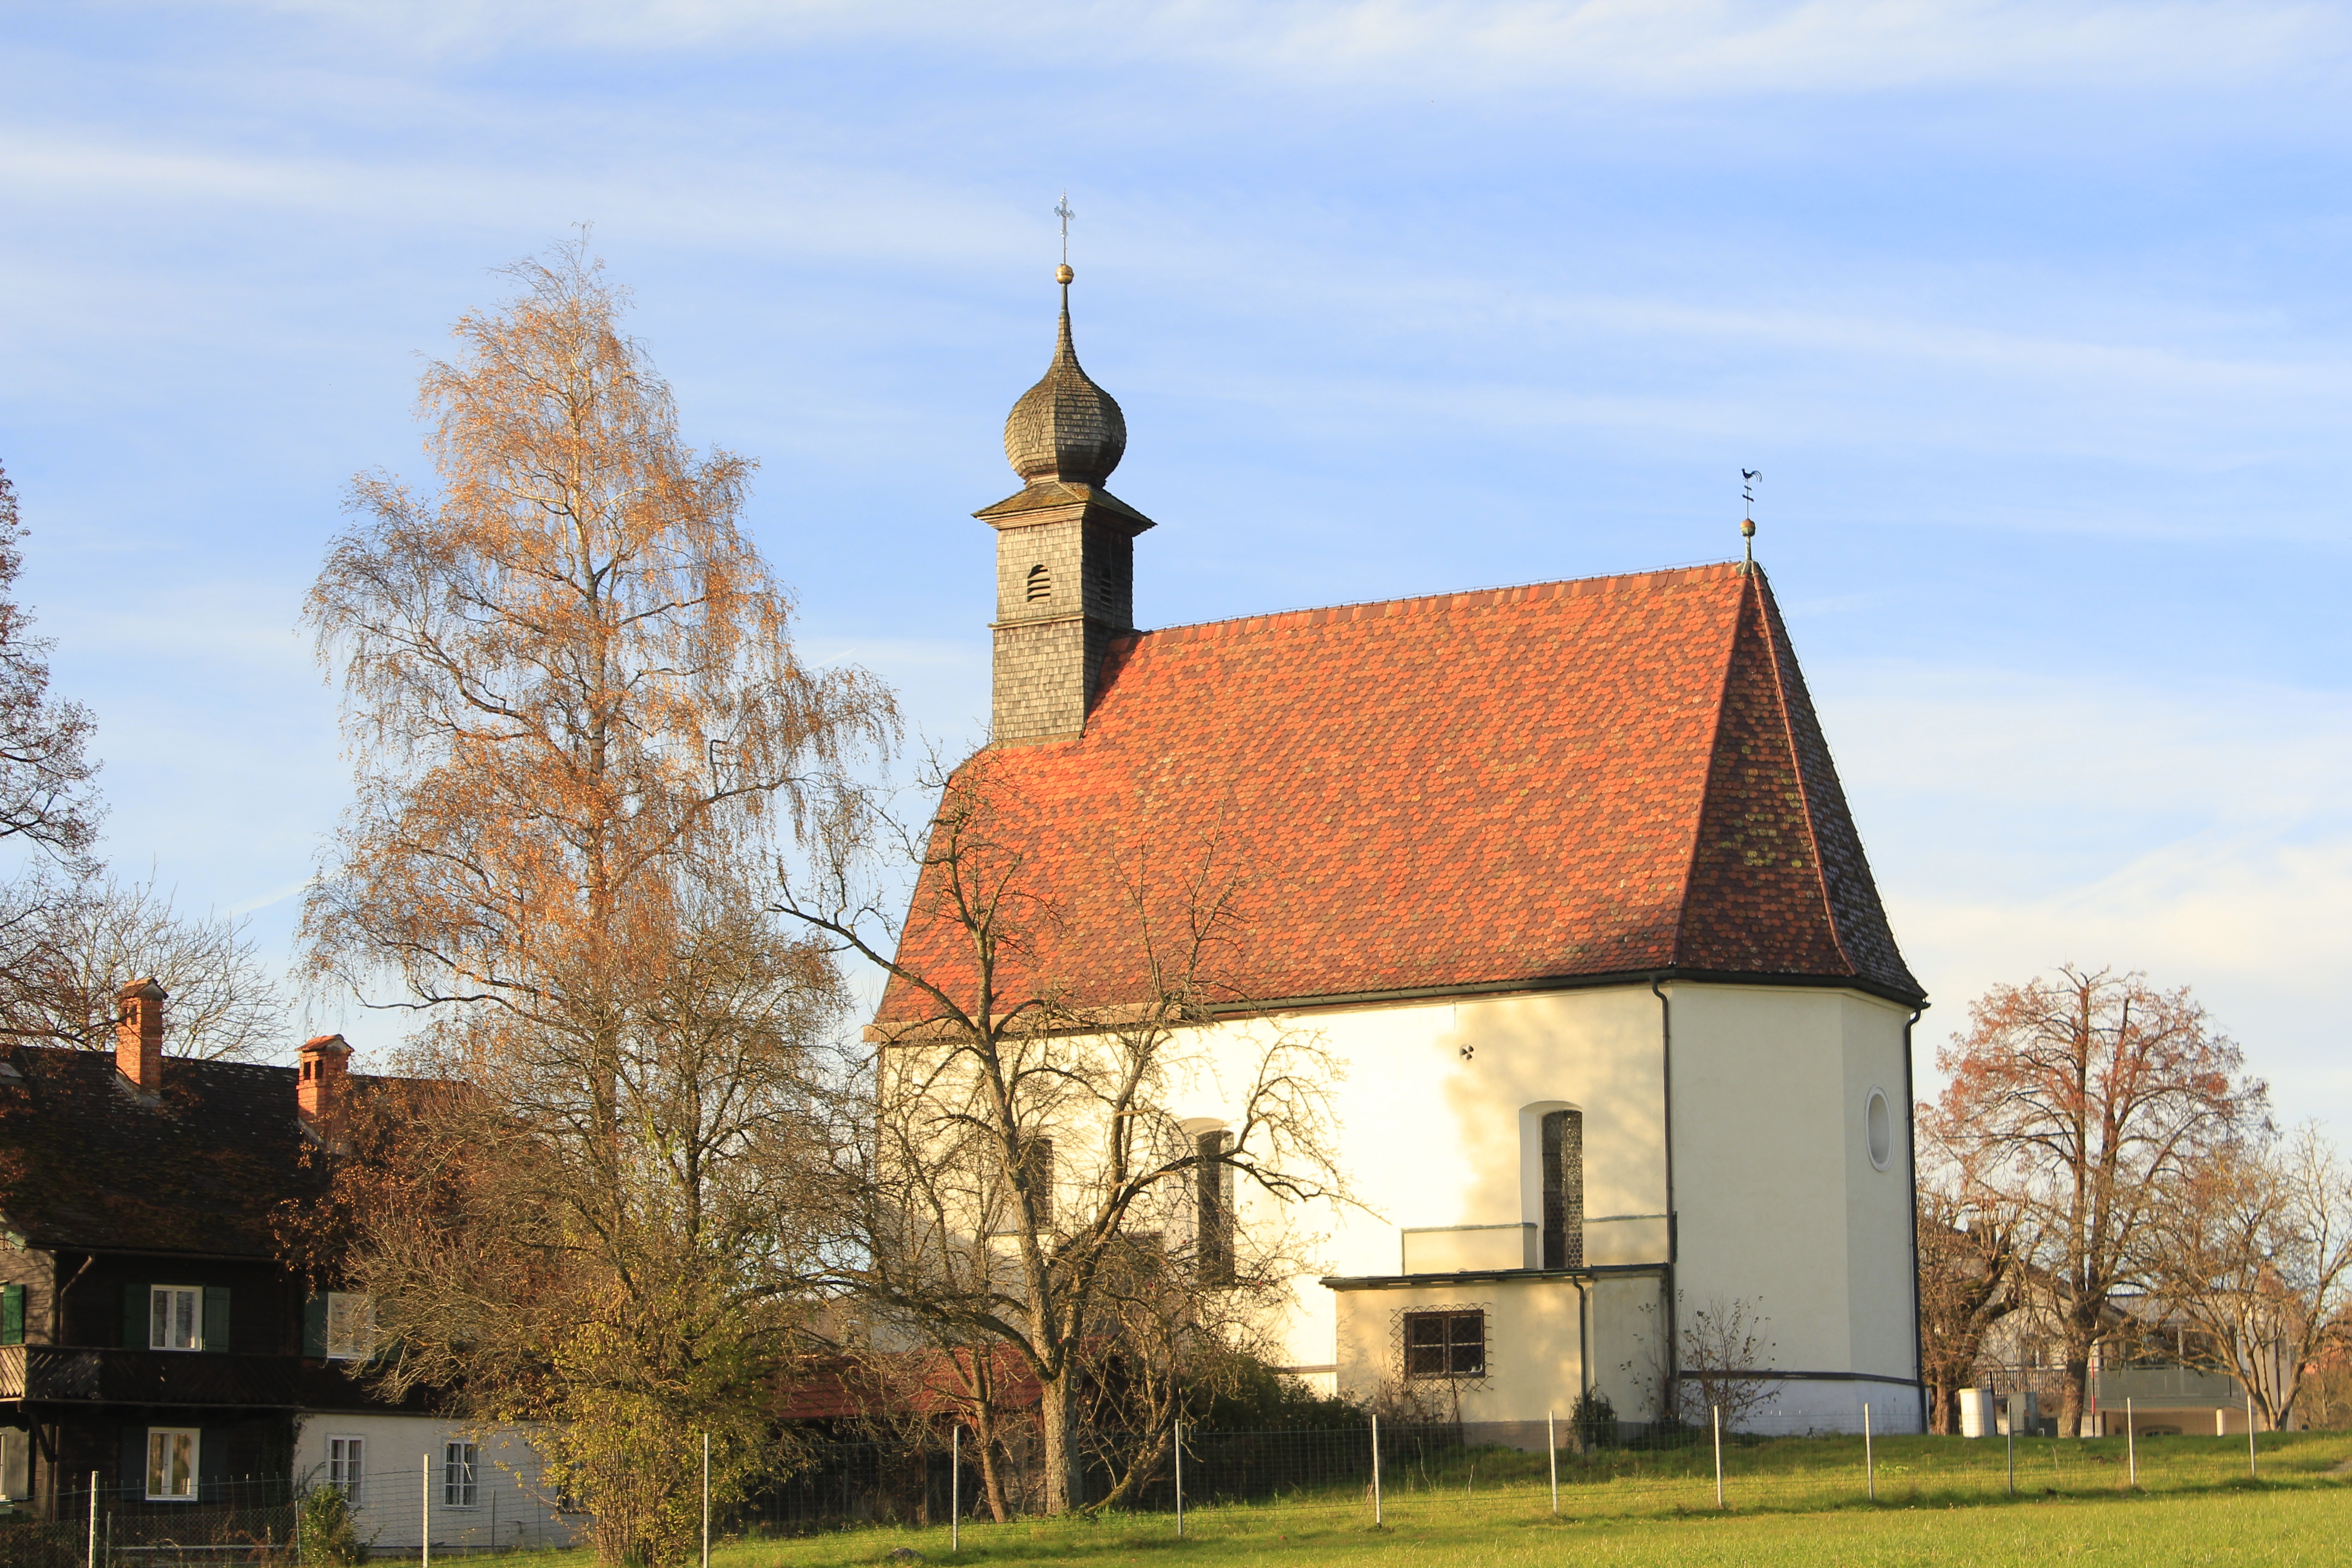
building, tower, romantic, church, chapel, place of worship, steeple, monastery, estate, rural area, village church, buchberg